Free State National Botanical Garden

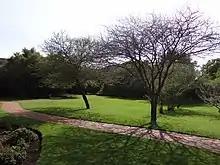
Walkway in the Free State National Botanical Garden

The Free State National Botanical Garden, located just outside Bloemfontein covers 70 hectares, and is home to about 400 species of plants, largely native to Free State and Northern Cape Provinces and Lesotho. Near Bain's Vlei, the garden was established in 1965, around 10 km north of downtown between picturesque dolerite rocks. 140 bird species, 50 mammal species, and 50 reptile species live in the park. A wild olive tree ("Olea europaea subsp. africana") there is probably more than 200 years old. The herbarium preserves 50,000 species. There is also a bird hide, a dam, and wide lawns.